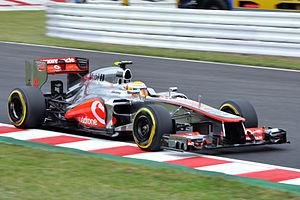
Lewis Carl Davidson Hamilton, né le 7 janvier 1985 à Stevenage dans le Hertfordshire en Angleterre, est un pilote automobile britannique, sextuple champion du monde de Formule 1 en 2008, 2014, 2015, 2017, 2018 et 2019, recordman du nombre de pole positions et du nombre de podiums.